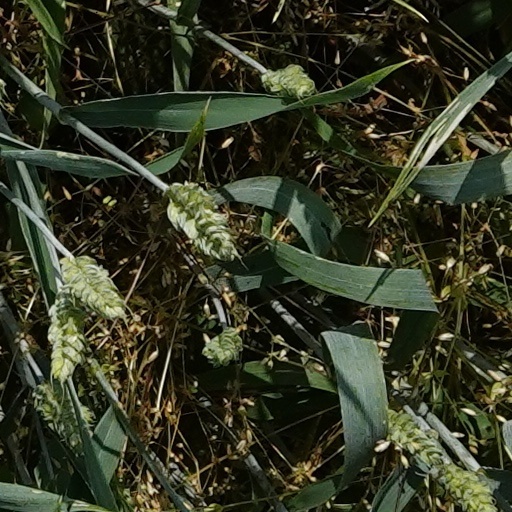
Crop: wheat